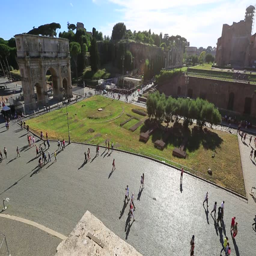
degrees panoramic aerial view of roman structure square with tourists walking beside building at sunset , between the roman forum the road